The Princely Pheasantry

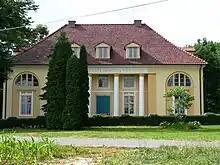
The Princely Pheasantry

The Princely Pheasantry is a late 18th-century neoclassical building in Poręba, Pszczyna County, Silesian Voivodeship, southern Poland. It was founded by the Prince of Pszczyna Frederick Erdmann, designed by Wilhelm Pusch and built between 1792 and 1800.